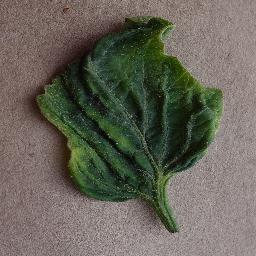
Label: Tomato___Tomato_Yellow_Leaf_Curl_Virus